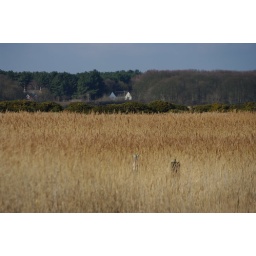
Its the white house in the distance